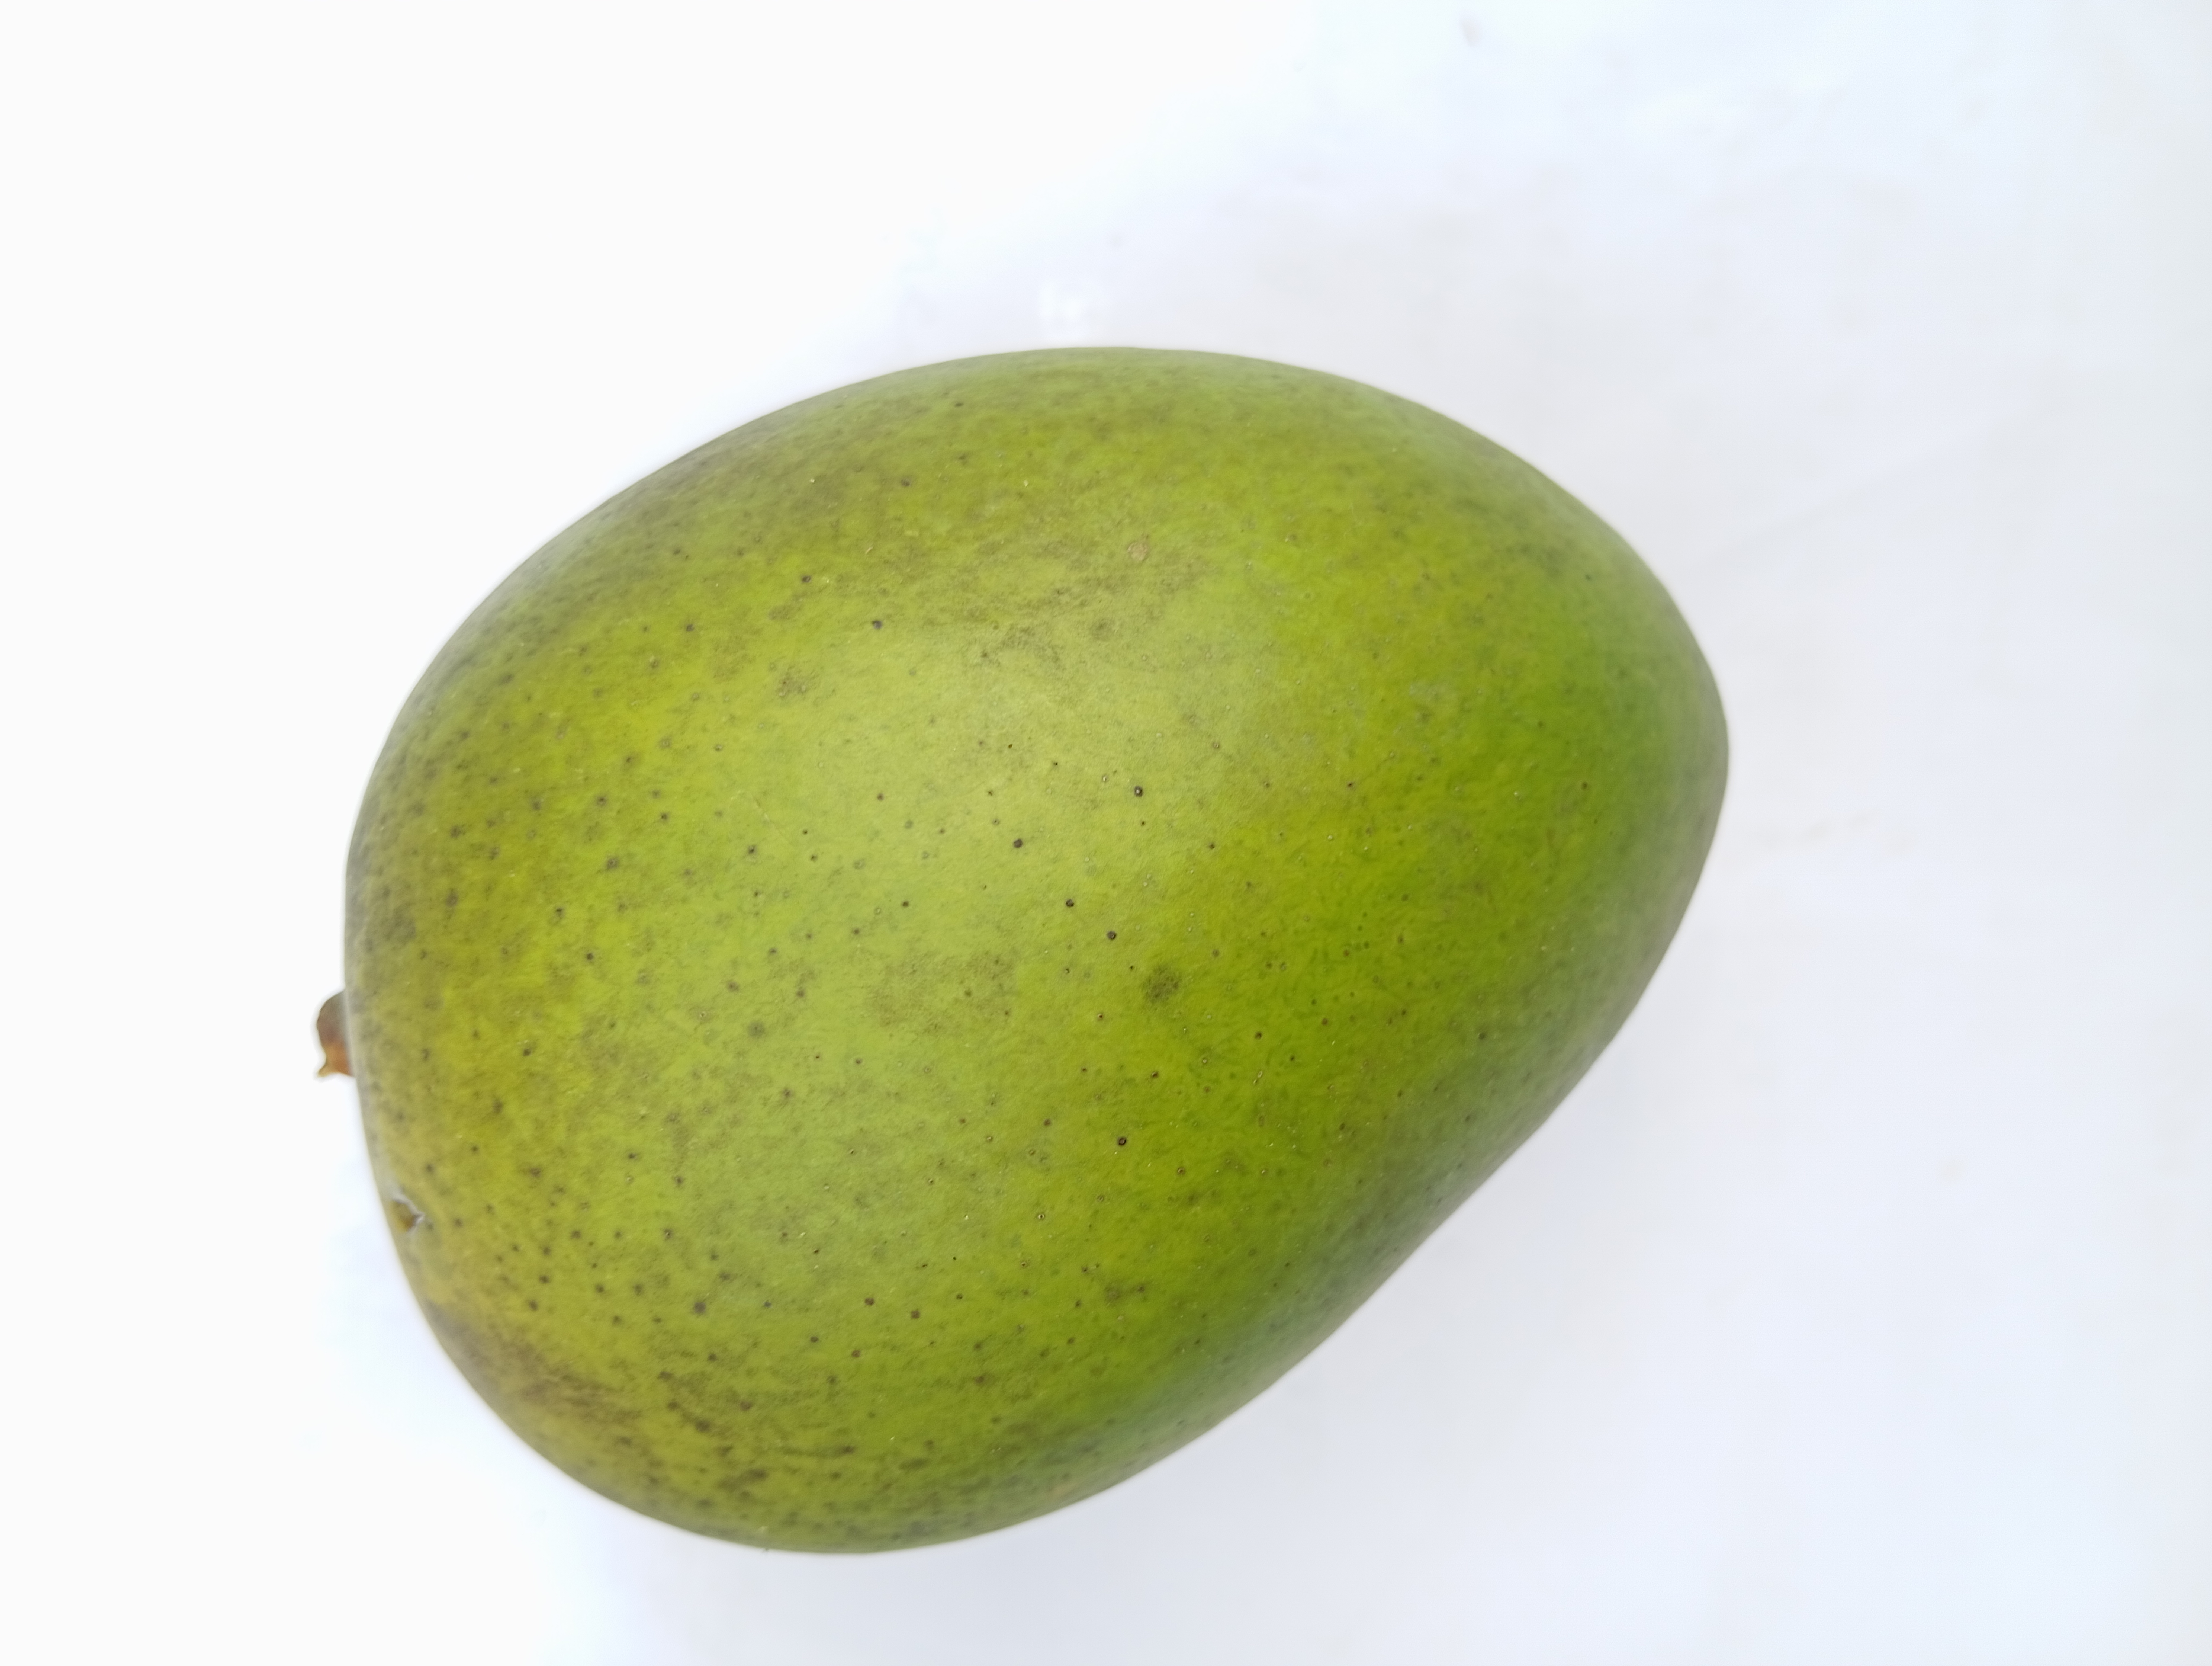
Mango variety: Harivanga